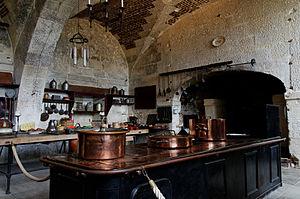
Château de Valençay, la Grande cuisine, Valençay, Indre, France